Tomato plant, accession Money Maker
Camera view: tilt-top (135 deg); turntable rotation: 240 degrees
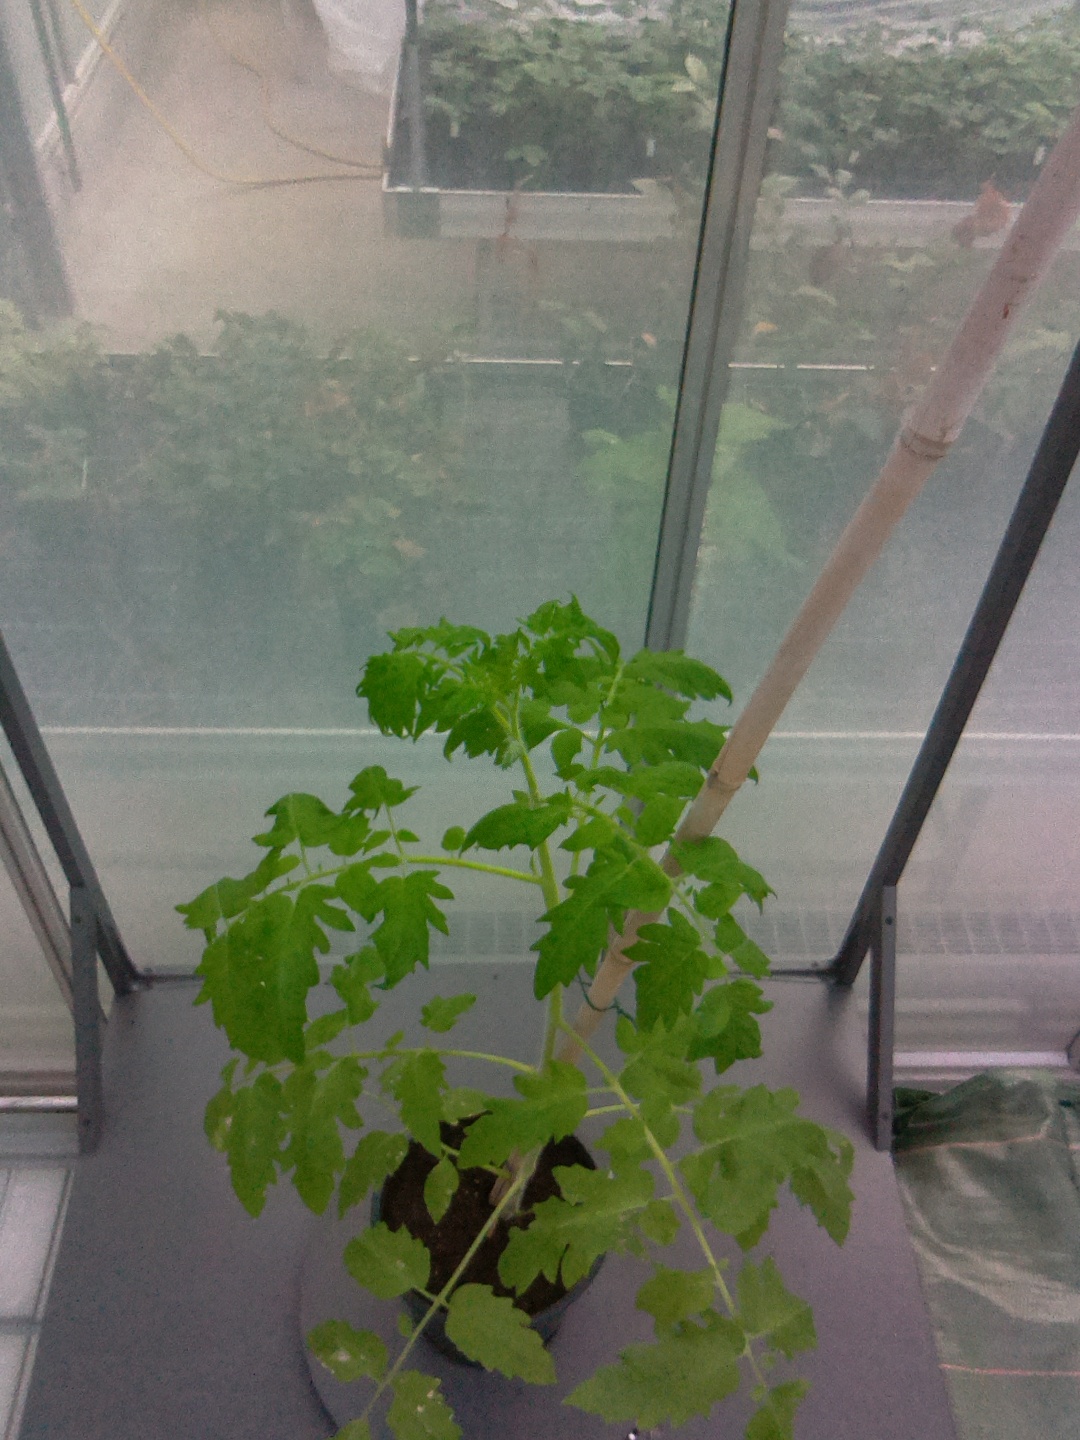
BBCH growth stage 52: 2 inflorescences visible